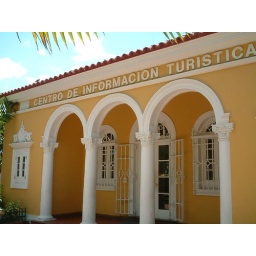
colorful houses in San Juan downtown